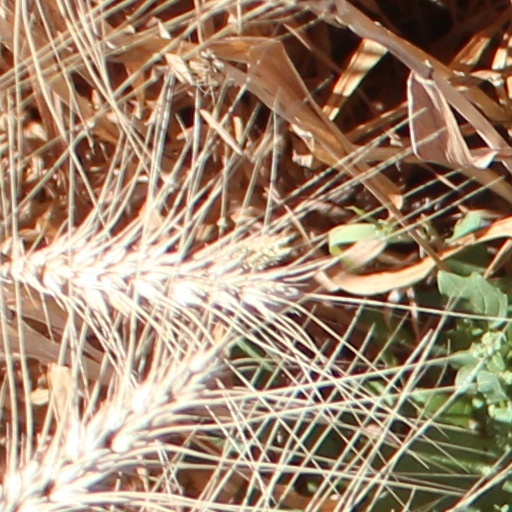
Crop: wheat